Piracy

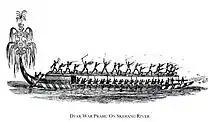
Iban war prahu in Skerang river

In order to neutralise this objection and further the anti-slavery campaign, in 1816 Lord Exmouth was sent to secure new concessions from Tripoli, Tunis, and Algiers, including a pledge to treat Christian captives in any future conflict as prisoners of war rather than slaves and the imposition of peace between Algiers and the kingdoms of Sardinia and Sicily. On his first visit he negotiated satisfactory treaties and sailed for home. While he was negotiating, a number of Sardinian fishermen who had settled at Bona on the Tunisian coast were brutally treated without his knowledge. As Sardinians they were technically under British protection and the government sent Exmouth back to secure reparation. On August 17, in combination with a Dutch squadron under Admiral Van de Capellen, he bombarded Algiers. Both Algiers and Tunis made fresh concessions as a result.